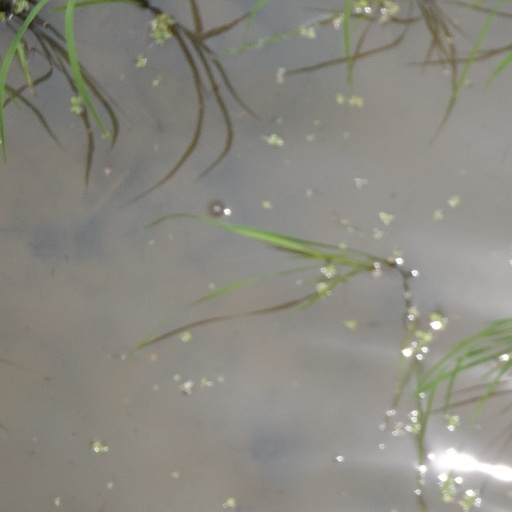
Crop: rice